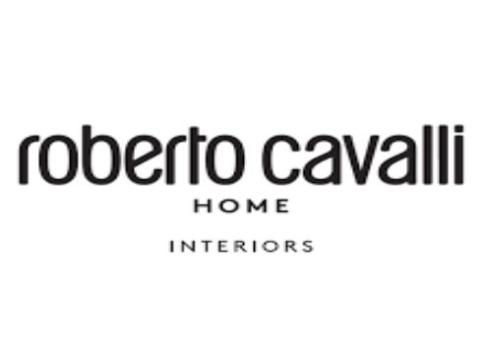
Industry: Clothes